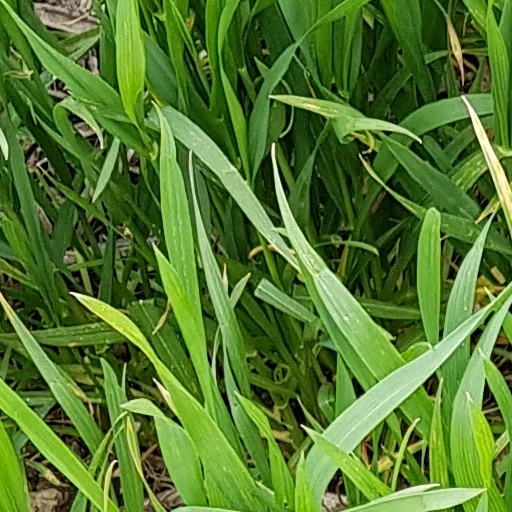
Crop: wheat